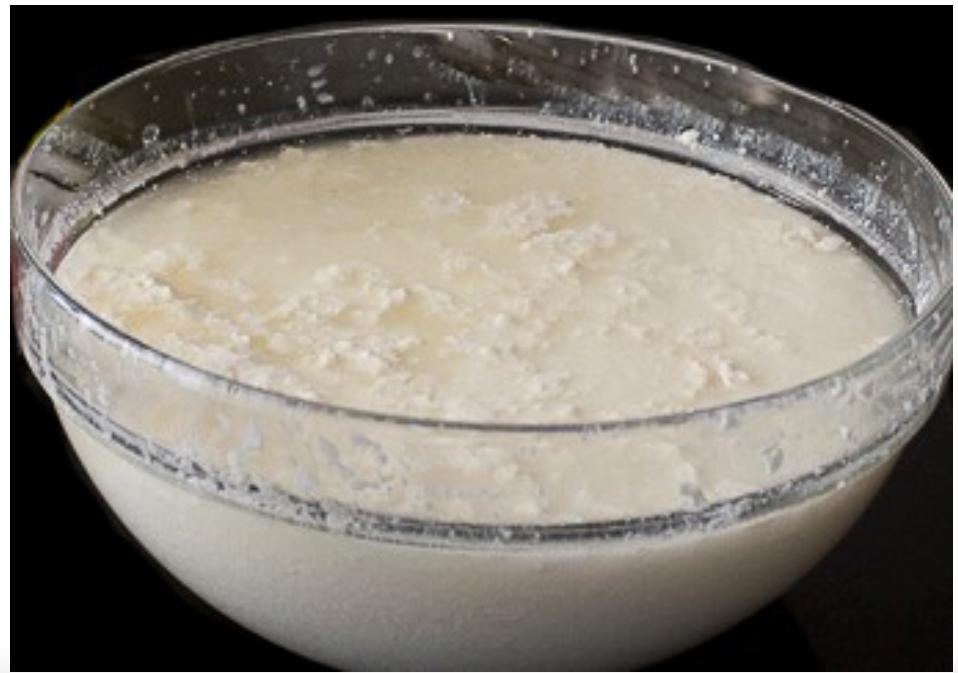
Haya ni maziwa yenye rangi nyeupe, maziwa yenyewe yameganda, na yamewekwa kwenye bakuli ya glasi.